Adventureland (film)

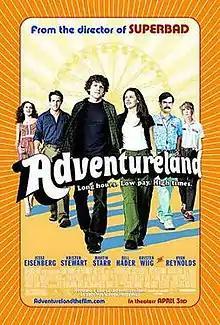
Theatrical release poster

Adventureland is a 2009 American romantic comedy-drama film written and directed by Greg Mottola. It stars Jesse Eisenberg, Kristen Stewart, Ryan Reynolds, Kristen Wiig, Bill Hader, Martin Starr, and Margarita Levieva. In the film, recent college graduate James Brennan (Eisenberg) takes a job at a run-down Pittsburgh amusement park to save up for grad school in New York.